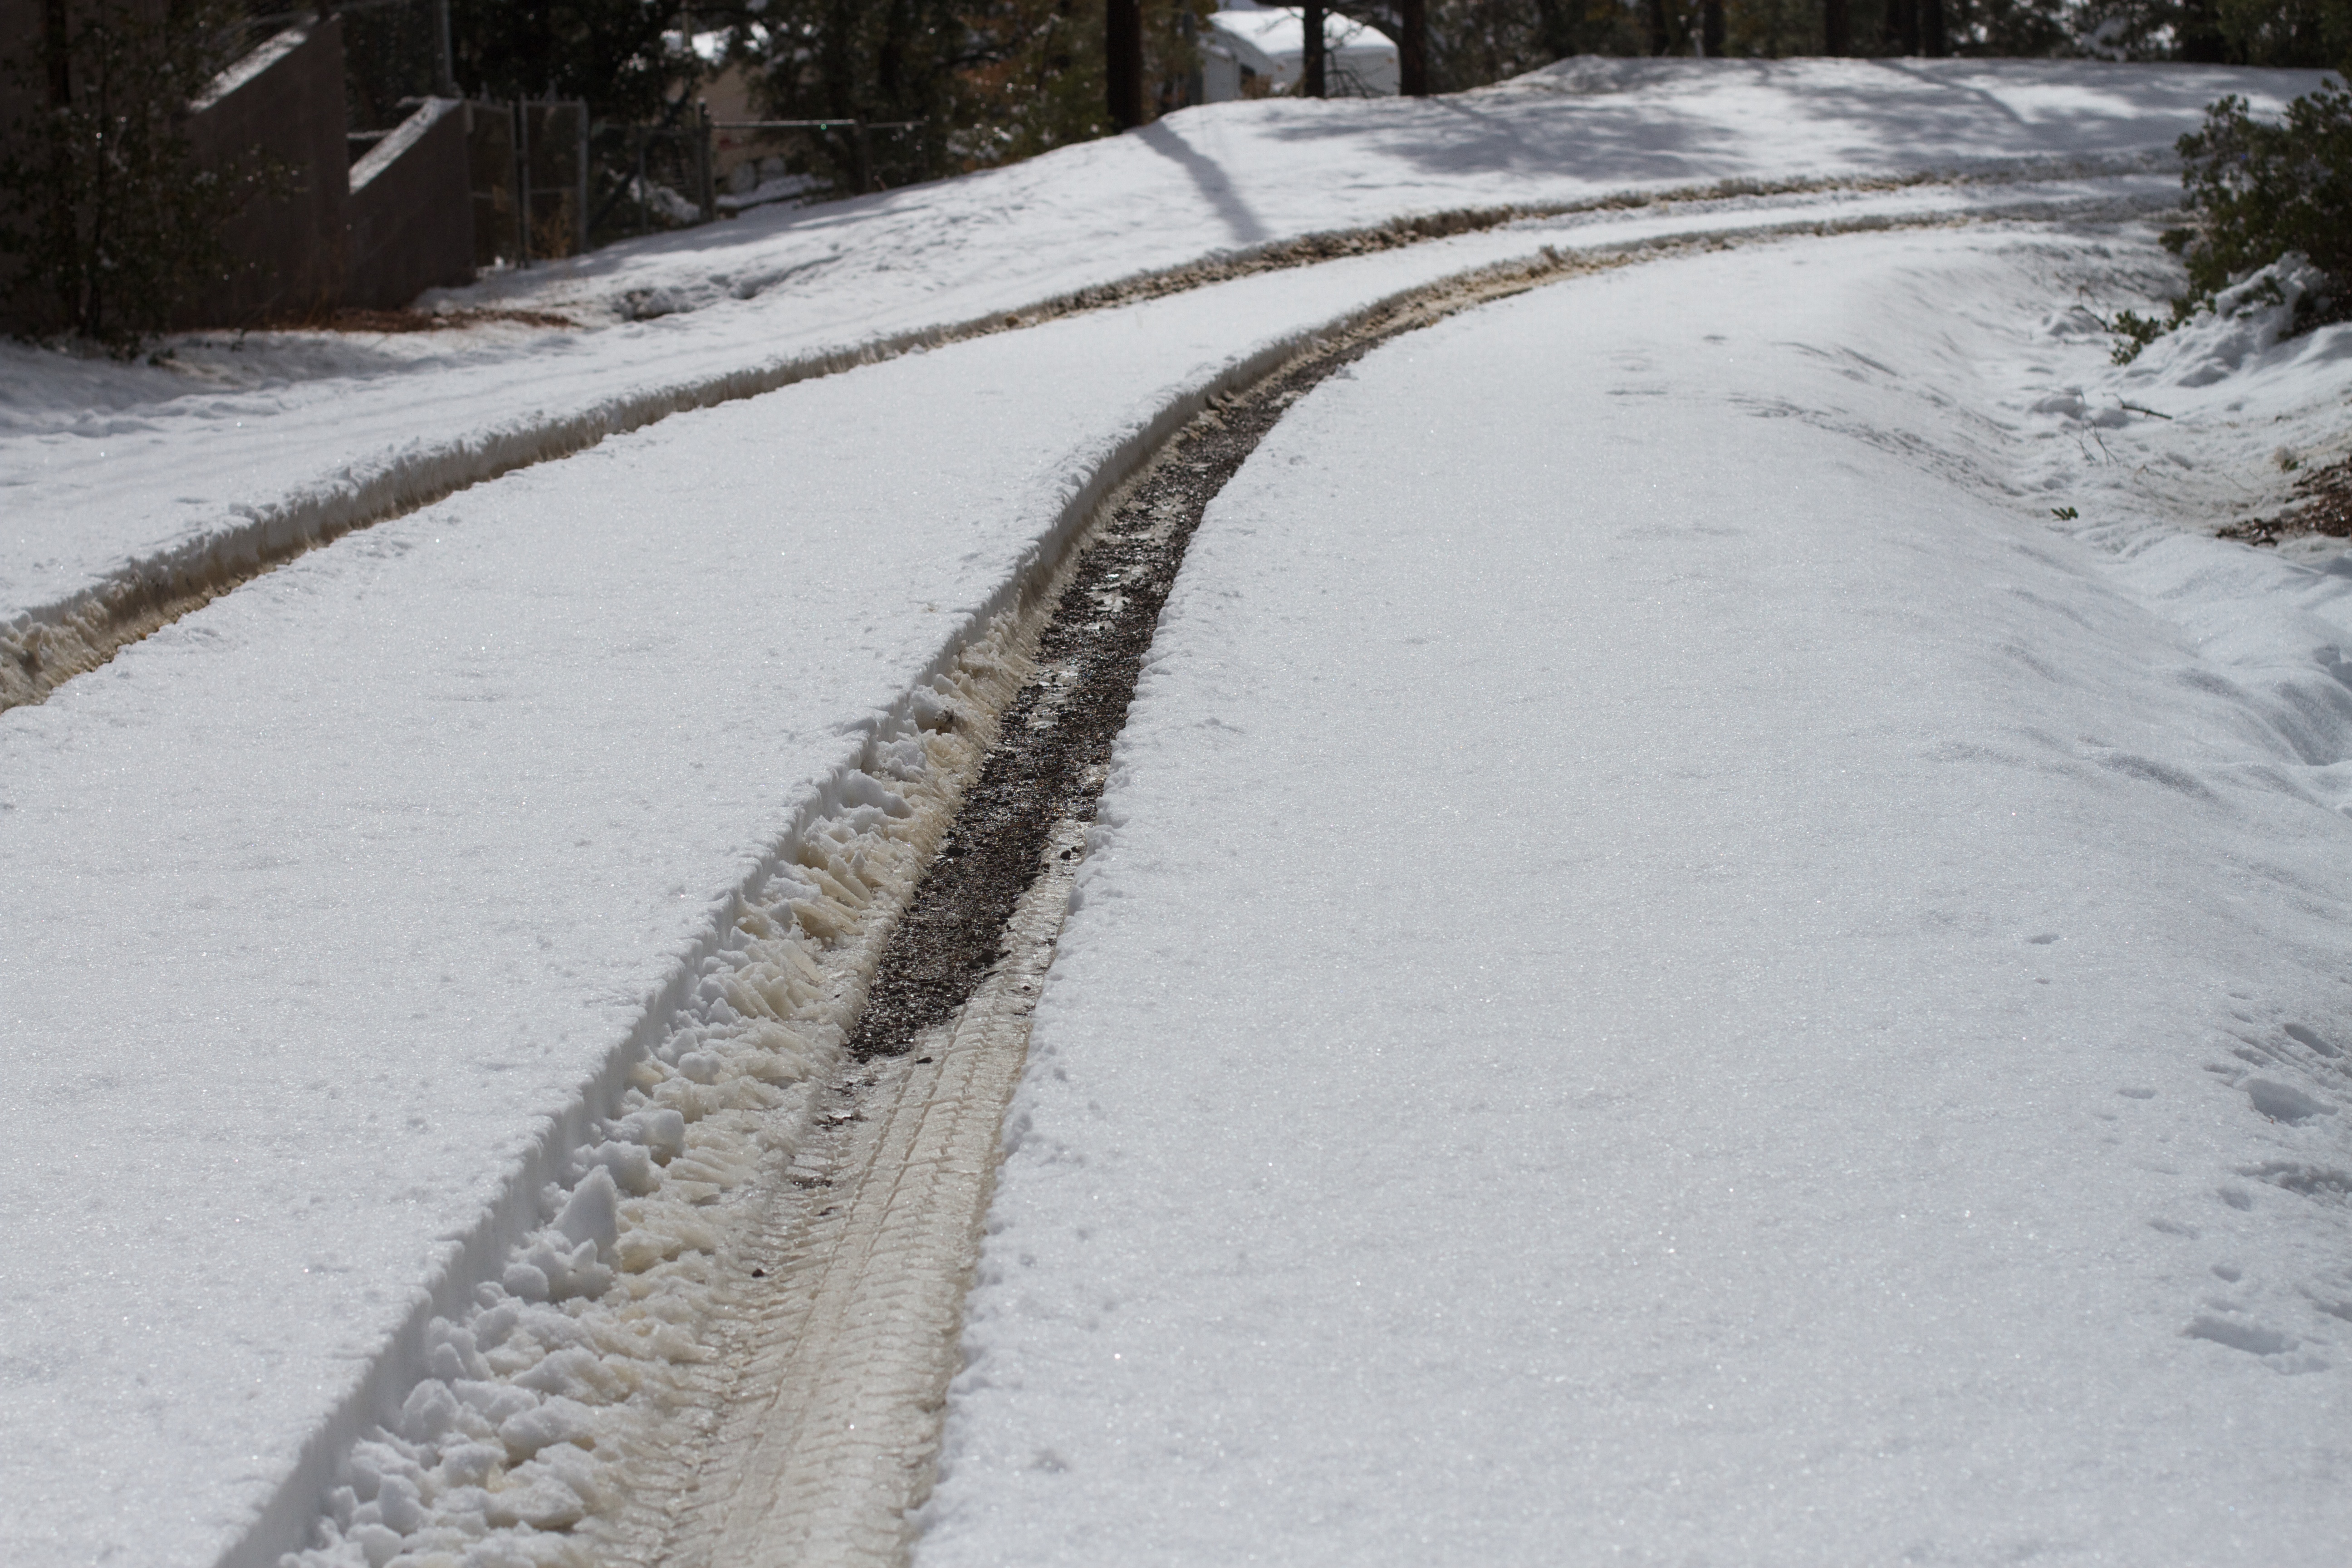
snow, winter, track, sidewalk, asphalt, weather, lane, season, blizzard, freezing, road surface, winter storm, rain and snow mixed